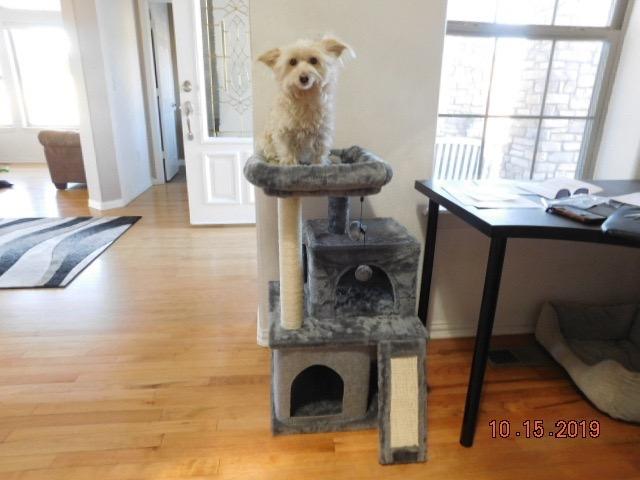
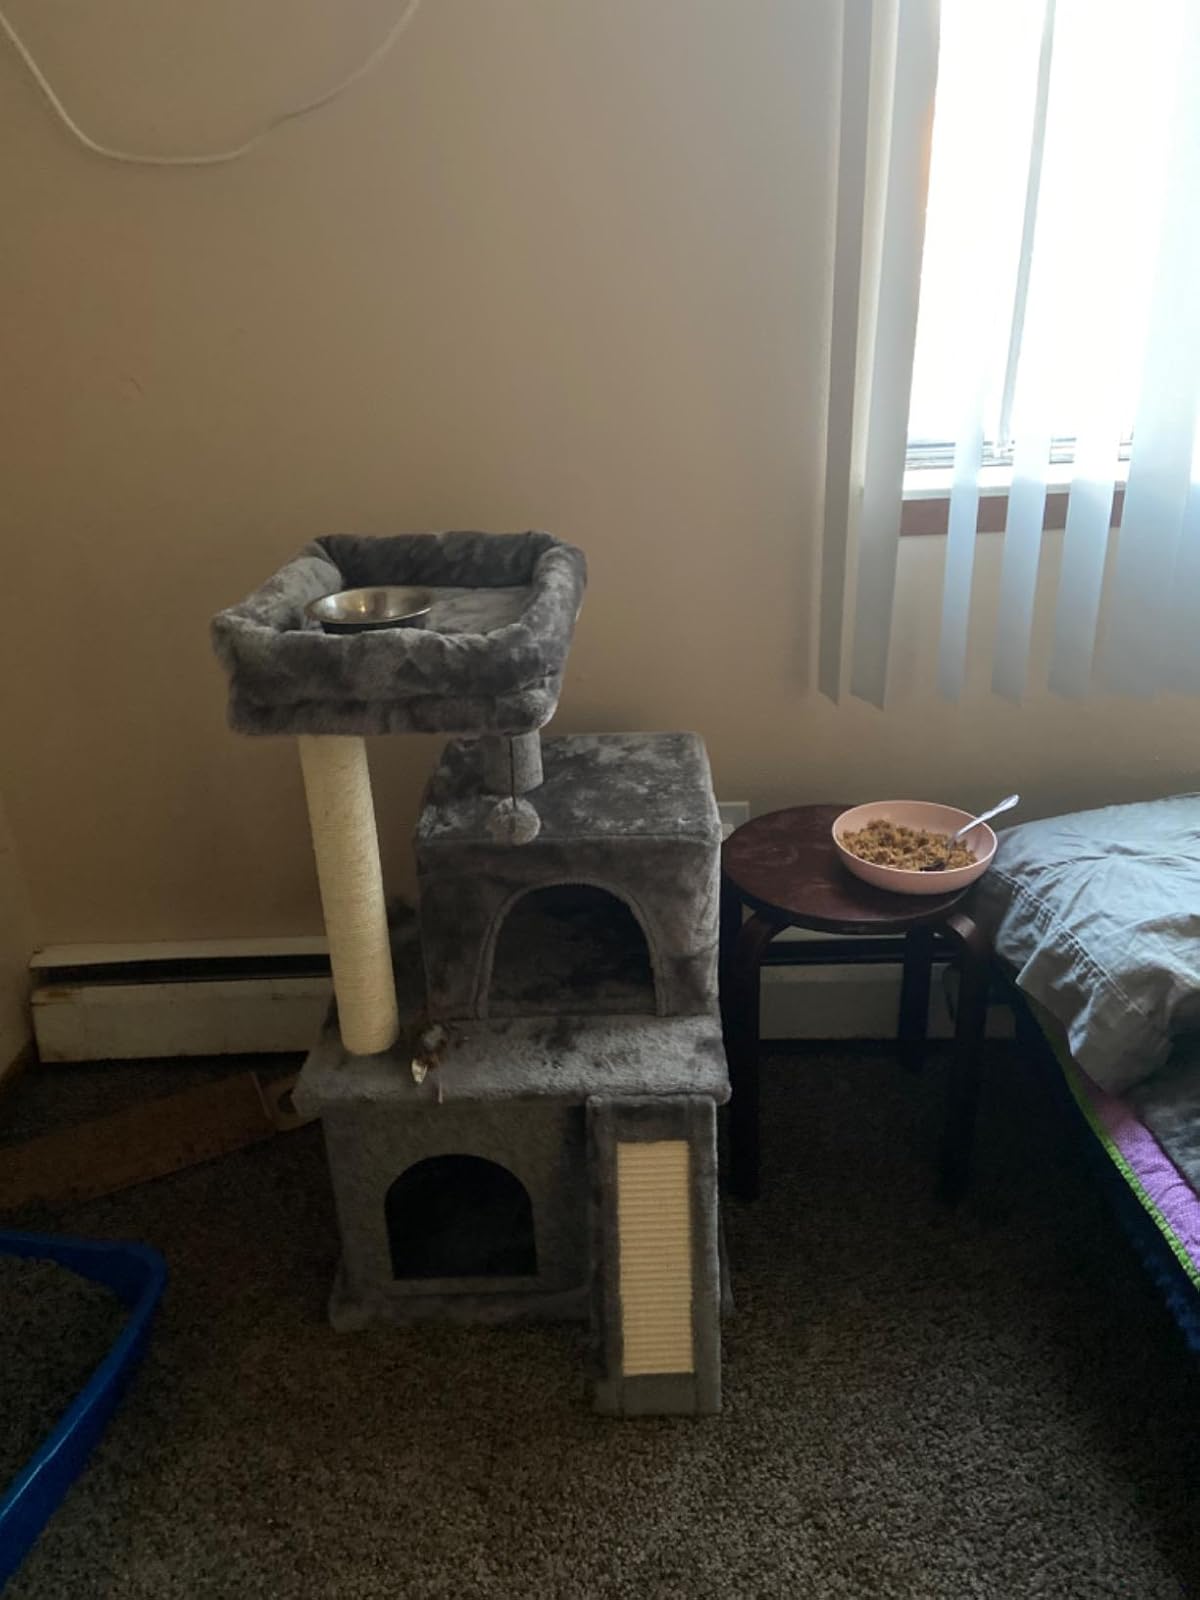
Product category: items_cat tree
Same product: yes